Tito Zaniboni

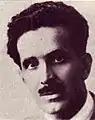
Zaniboni in 1925

Tito Zaniboni (1 February 1883– 9 December 1960) was an Italian politician. He was best known for carrying out the first assassination attempt on Benito Mussolini on November 4, 1925.